Geothermal power in Canada

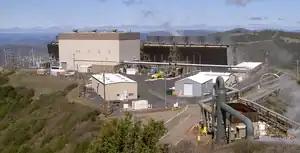
Sonoma Calpine 3 in California is an example of a geothermal power station.

The United States currently leads global development of geothermal power with 3,477 MWe of installed electrical power capacity, including 312 MWe added between 2010 and 2015. Whereas, Canada has 0 MW online, however, the geology conducive to geothermal development does not arbitrarily end at the Canada–United States border. Several states that share a border with Canada have significant geothermal capacity in development. It is estimated that Alaska has 95 MW in development, Idaho has 438–514 MW, Washington has 100 MW and even North Dakota has two small developments underway.